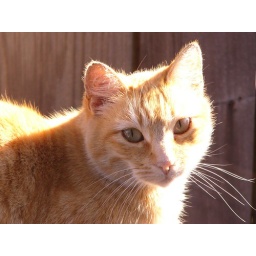
Mochi's mother. Taken when she had been sleeping on the fence in my backyrd